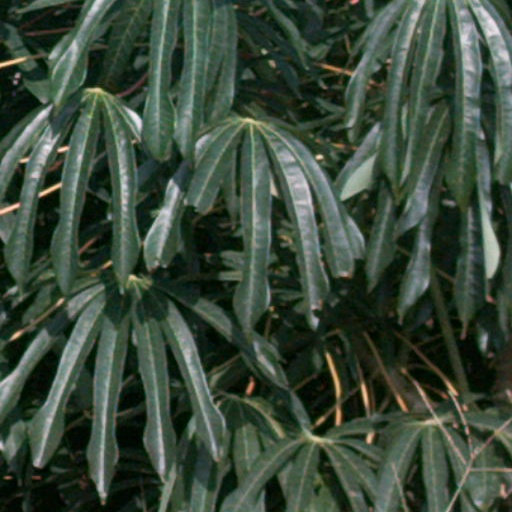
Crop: cassava